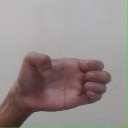
अक्षर: ख